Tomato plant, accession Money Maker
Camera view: tilt-top (135 deg); turntable rotation: 60 degrees
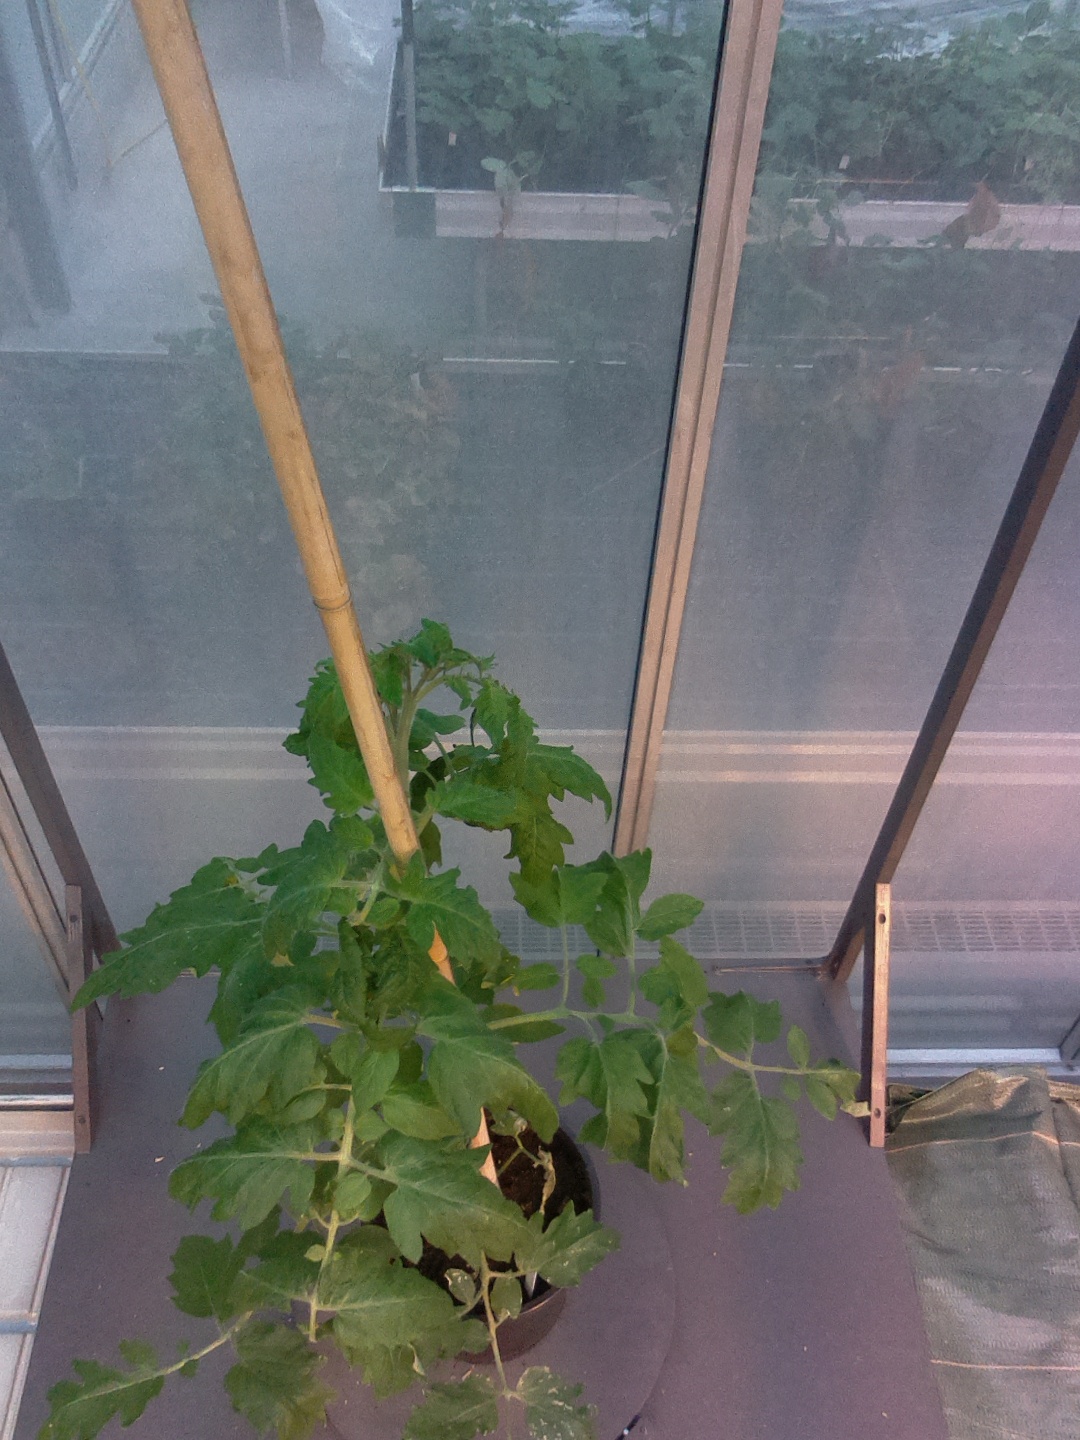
BBCH growth stage 53: 3 inflorescences visible